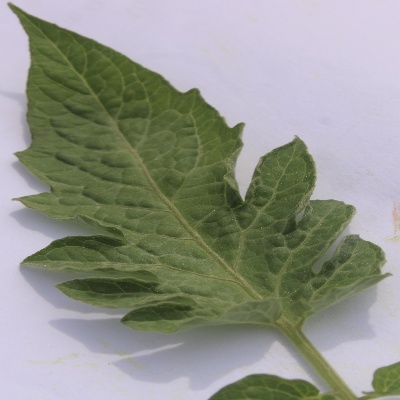
Crop: Tomato
Condition: healthy